Bodyguard (British TV series)

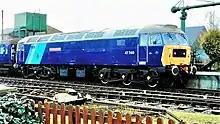
The train used for filming the opening scenes.

The series was largely filmed on location in London, including the Whittington Estate for Budd's flat and Battersea for Montague's flat. The bomb scenes in the final episode were filmed around CityPoint near Moorgate and Woburn Square and Senate House in Bloomsbury.